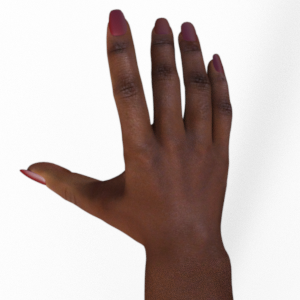
Label: paper